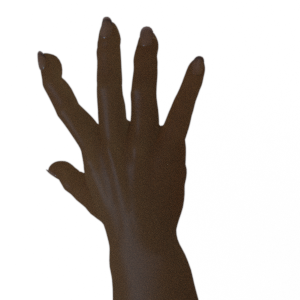
Label: paper